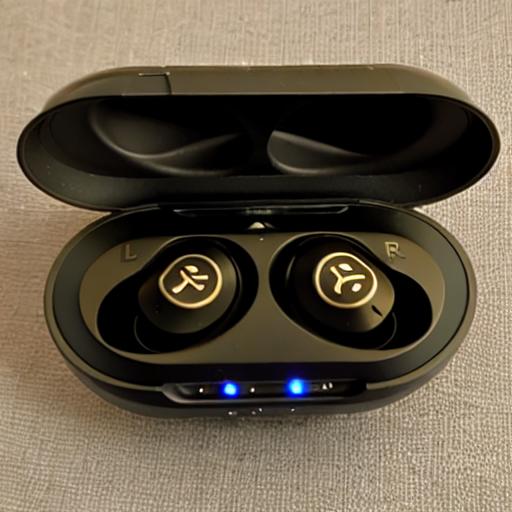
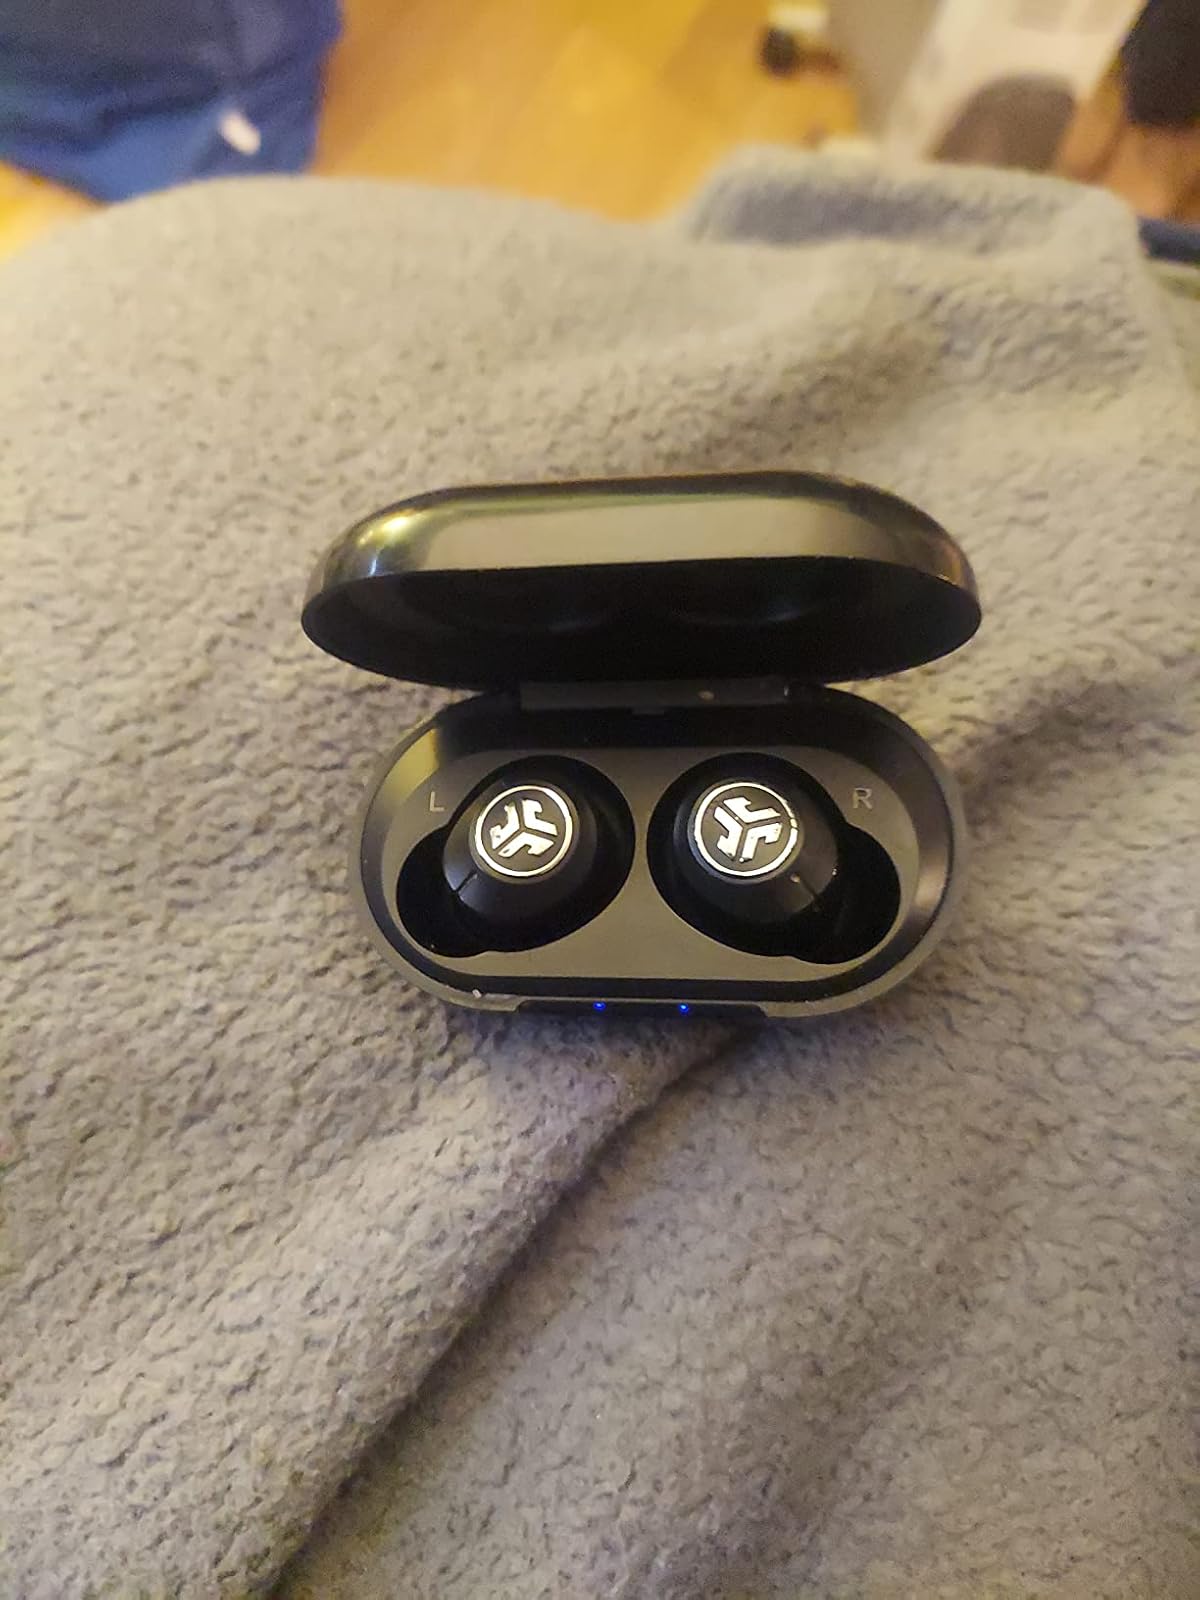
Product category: earbuds
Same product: no